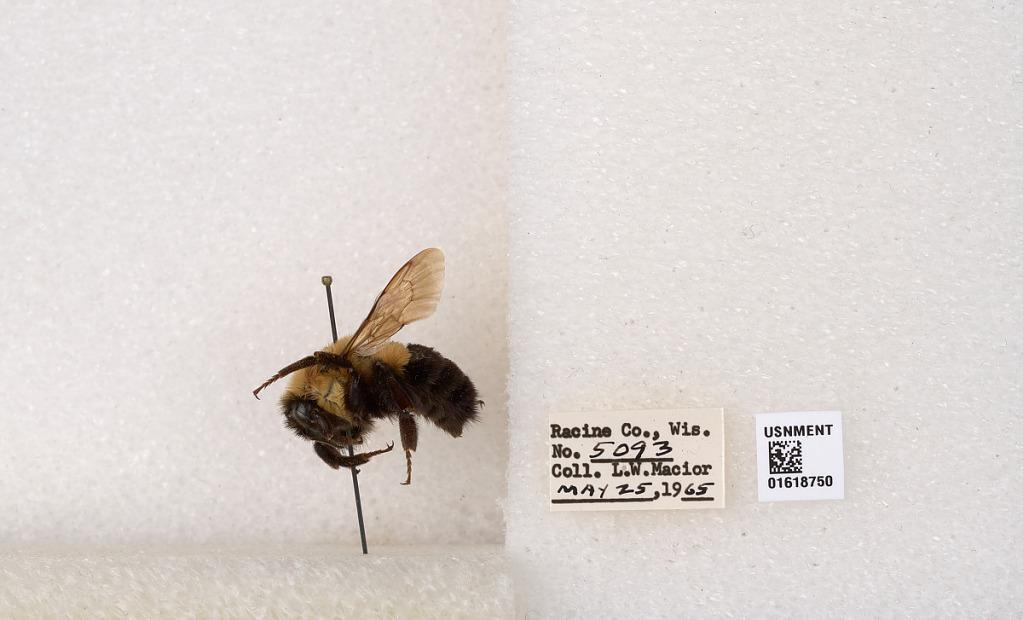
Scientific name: Bombus impatiens Cresson
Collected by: L. Macior
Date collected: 1965-5-25
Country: United States
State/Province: Wisconsin
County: Racine
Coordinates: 42.7299, -87.8123